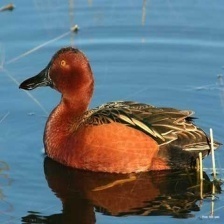
Species: TEAL DUCK
Scientific name: ANAS CRECCA
ImageNet parent category: drake